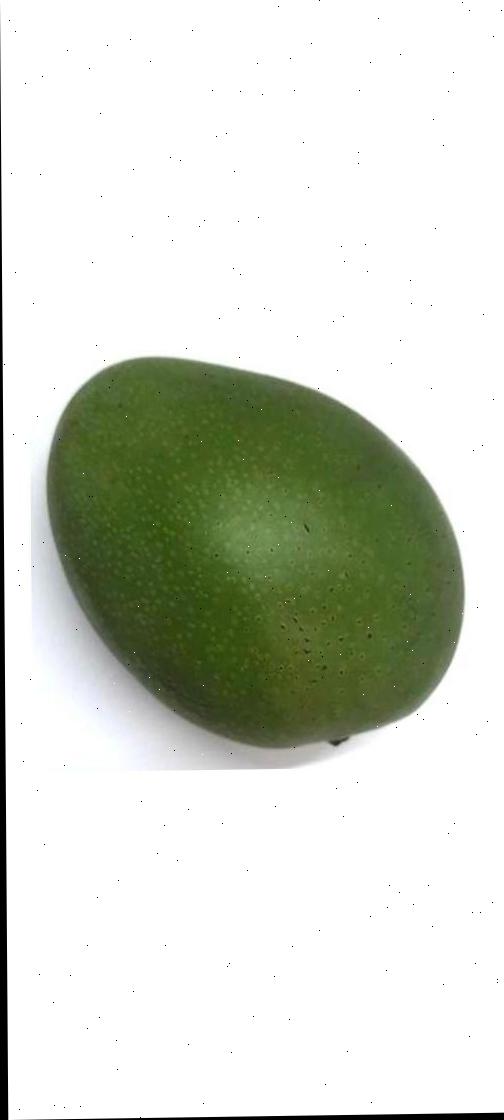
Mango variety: Ashshina Zhinuk